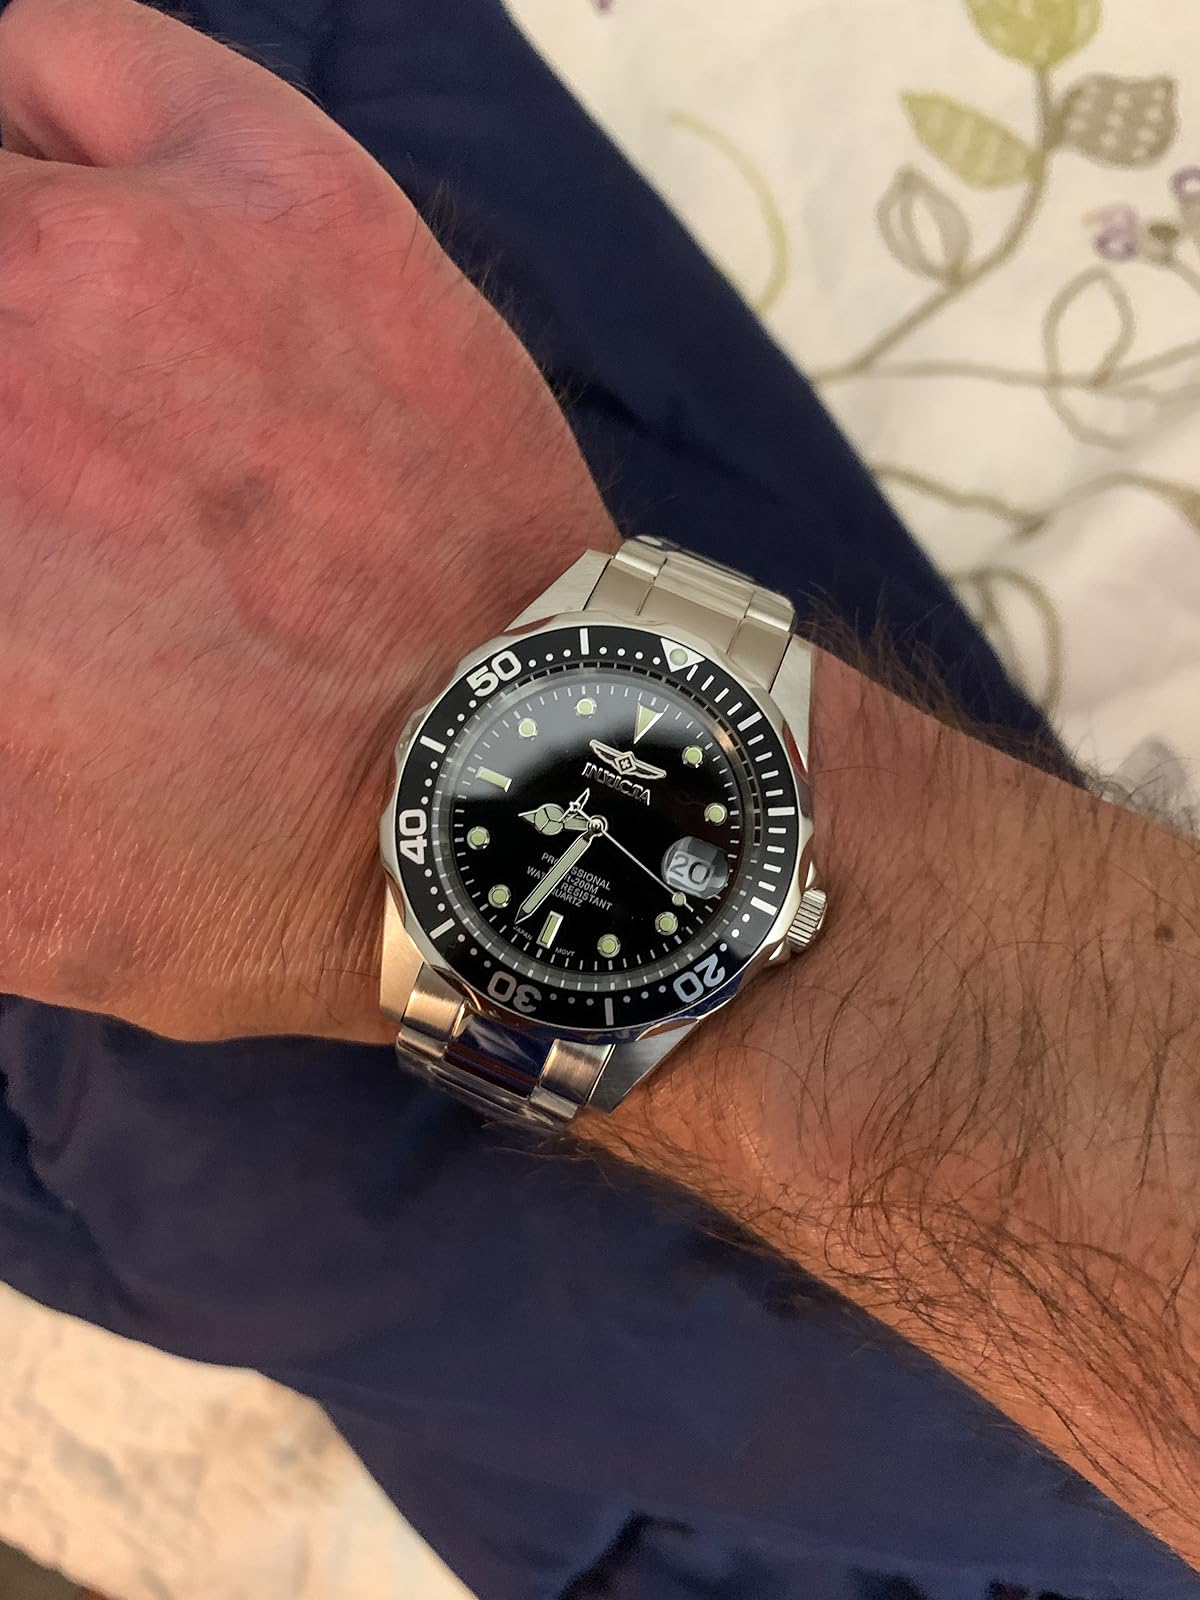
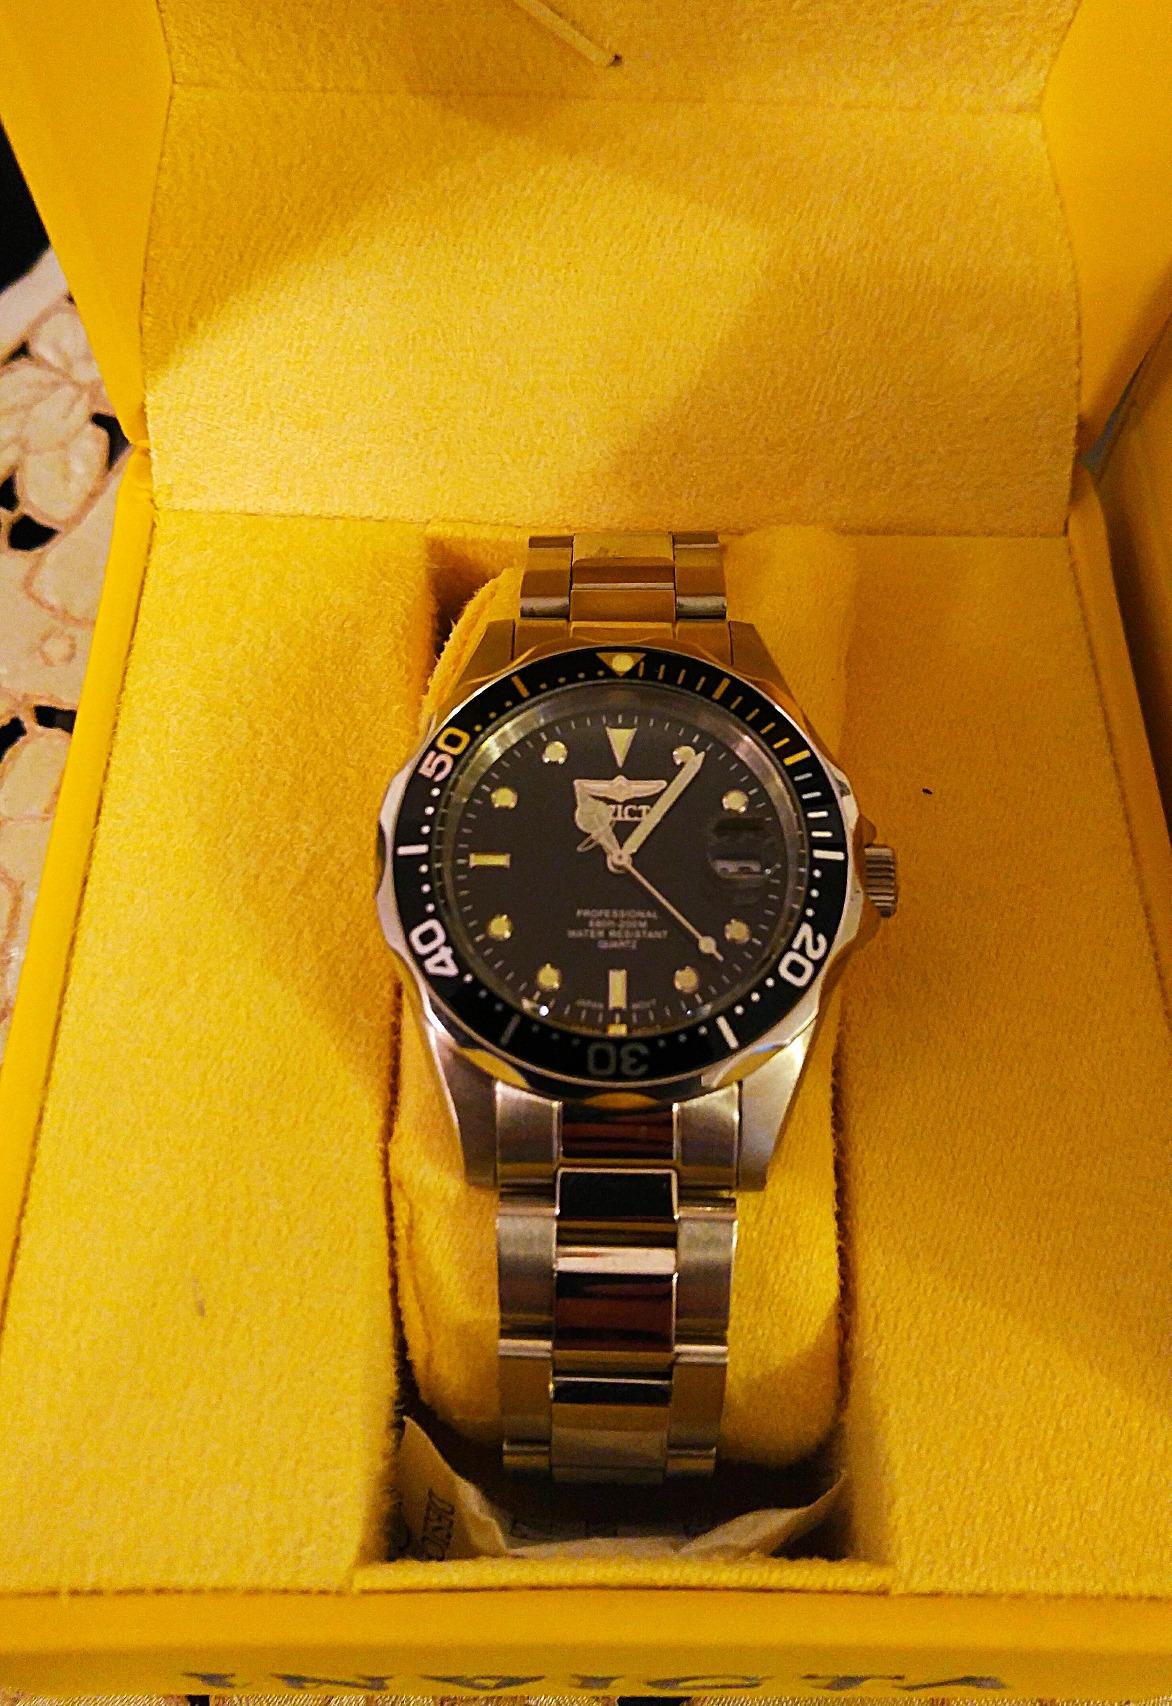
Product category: accessories_watch
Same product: yes